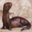
Label: otter